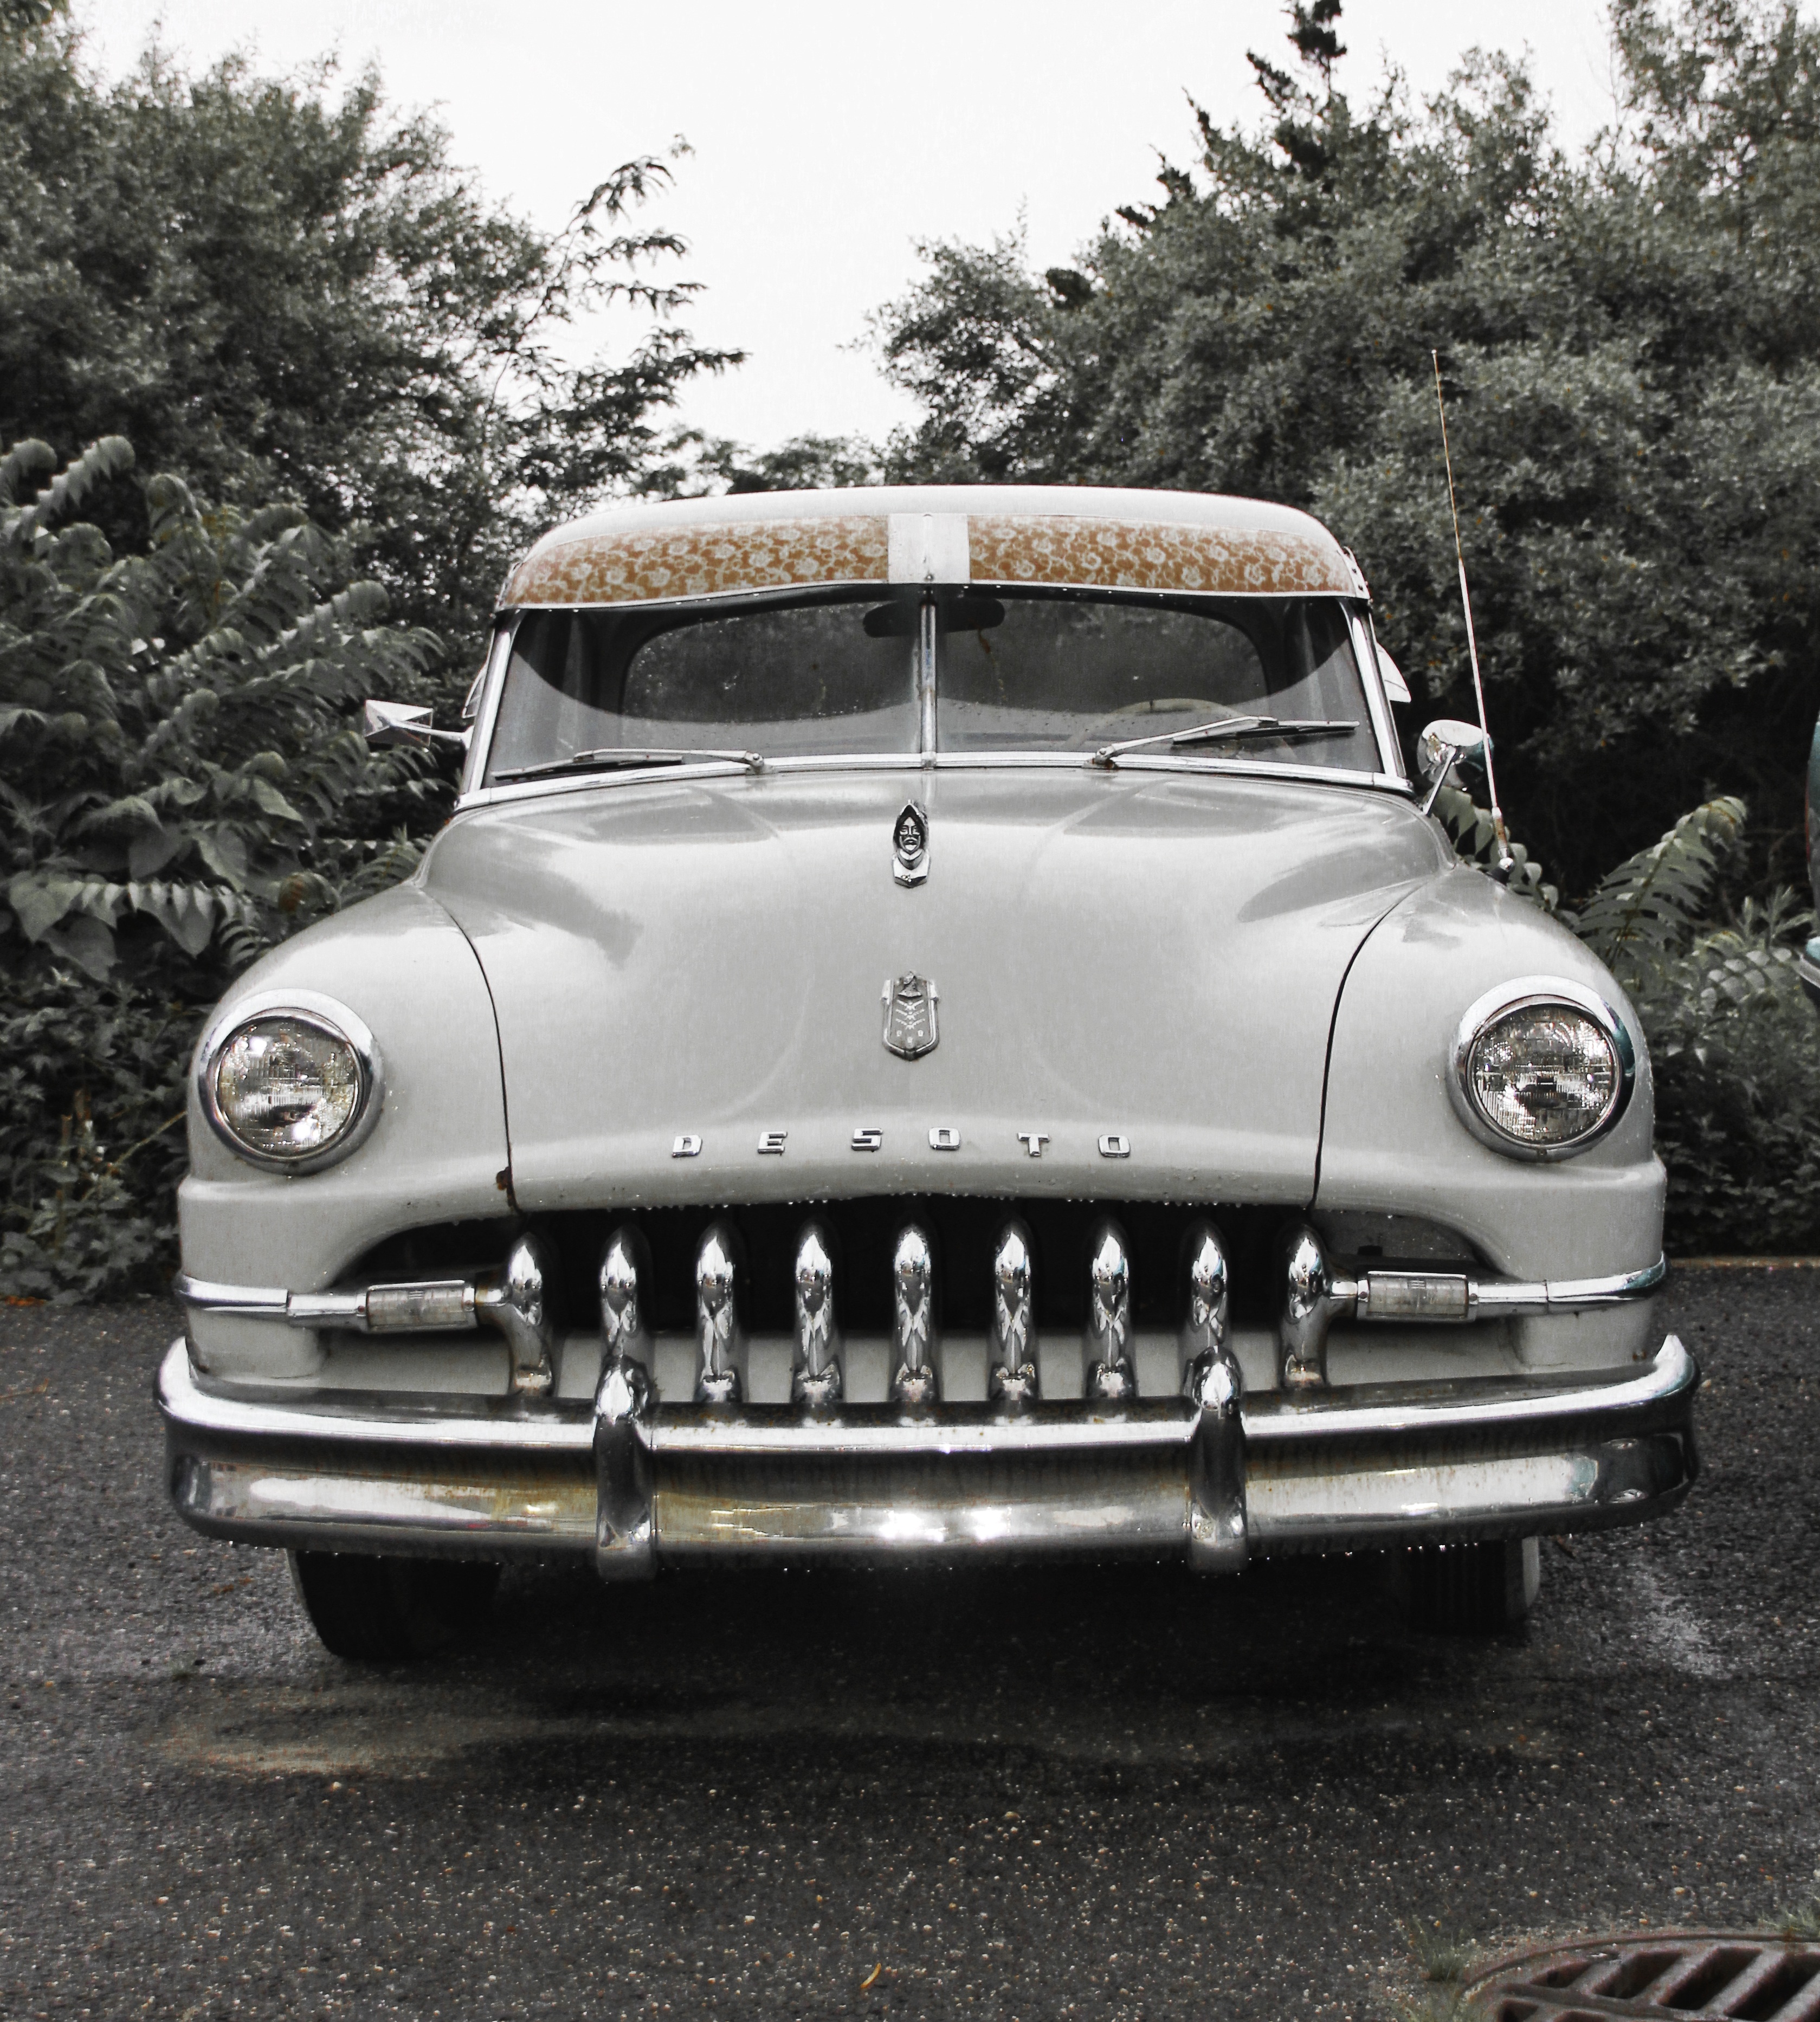
car, vintage, old, transportation, vehicle, auto, classic car, motor vehicle, vintage car, sedan, classic, convertible, antique car, land vehicle, automobile make, automotive exterior, compact car, automotive design, luxury vehicle, full size car, pontiac chieftain